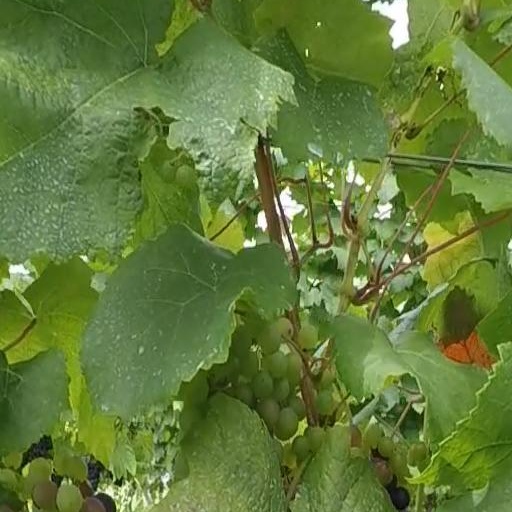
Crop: grape